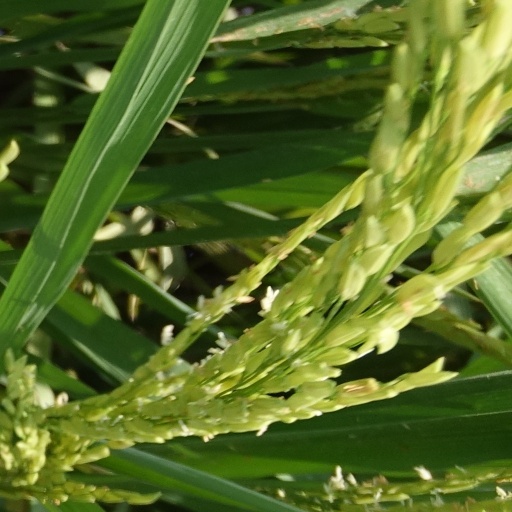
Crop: rice